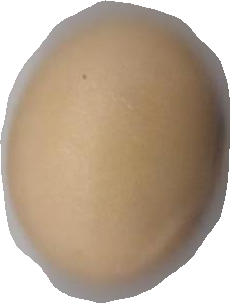
Variety: Dega